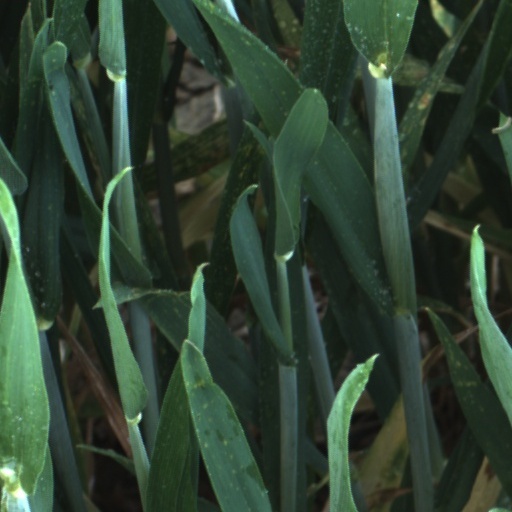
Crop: wheat